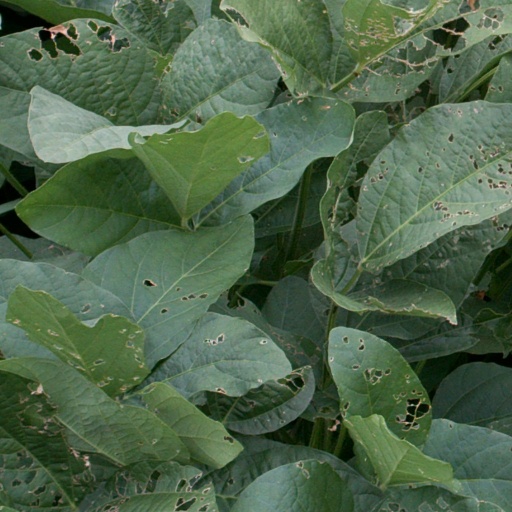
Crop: soybean